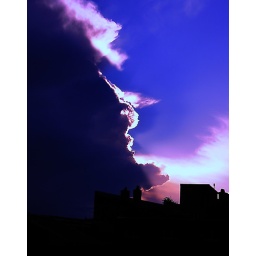
Afternoon light in the clouds from my bedroom window